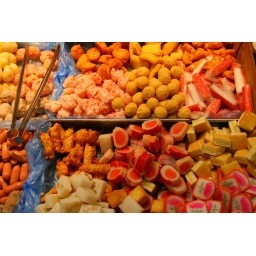
Numerous fish cake for sale in Taipei, Taiwan.